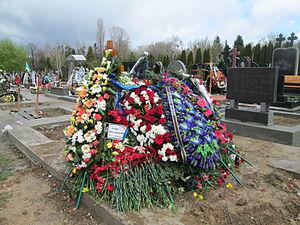
Oles Alexeïevitch Bouzina, né le 13 juillet 1969 à Kiev et mort assassiné le 16 avril 2015 à Kiev, est un journaliste et essayiste ukrainien.